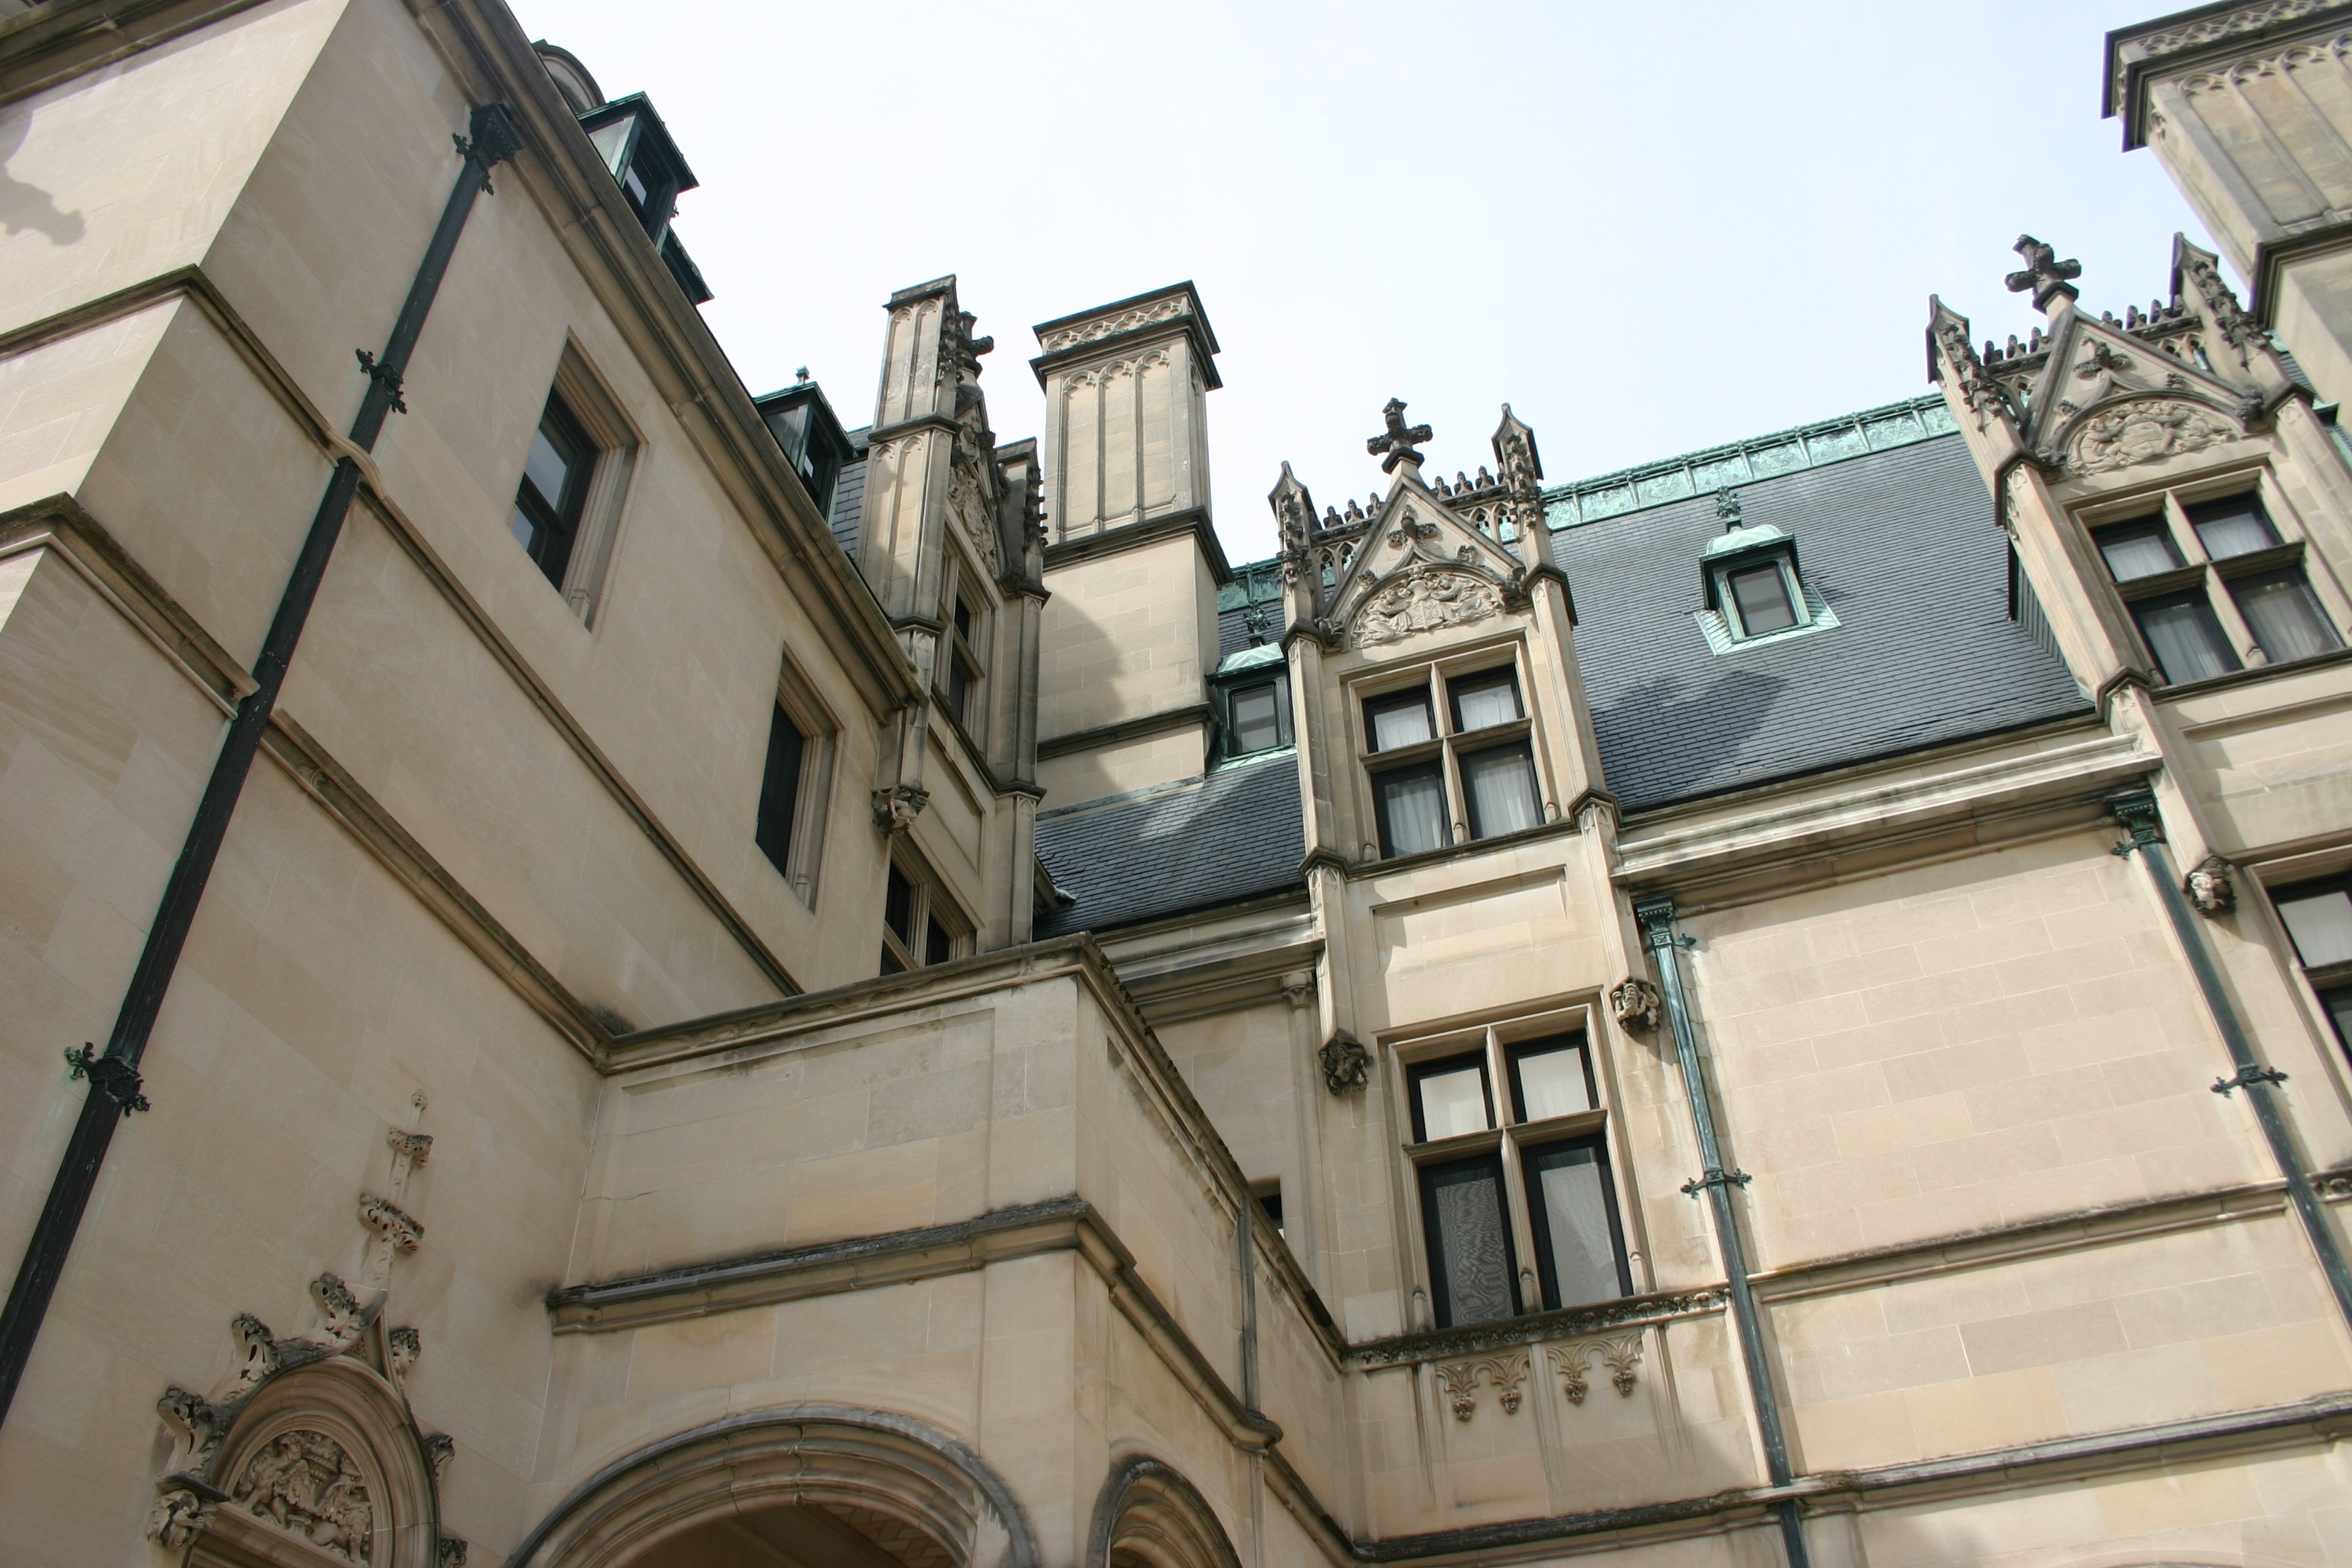
architecture, house, window, town, roof, building, balcony, facade, property, synagogue, neighbourhood, asheville, residential area, biltmore estate